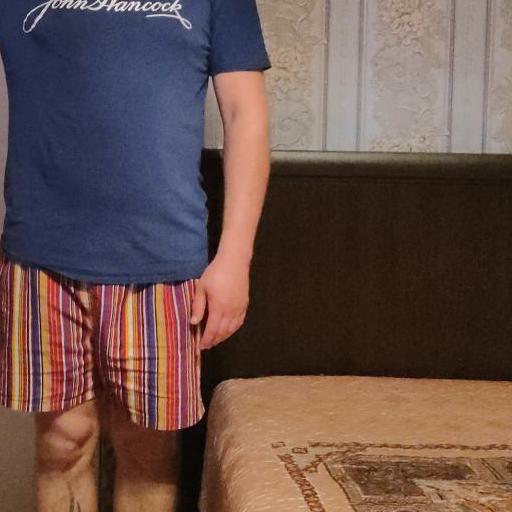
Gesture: no_gesture